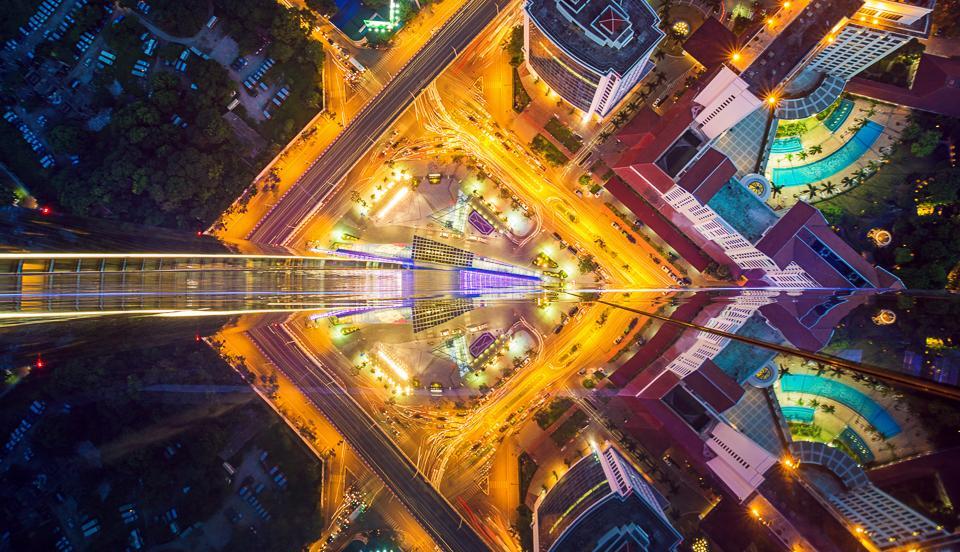
đây là bức ảnh chụp vào buổi đêm và nhìn từ trên cao của một thành phố